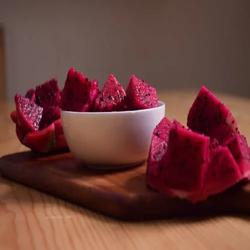
Label: Dragonfruit